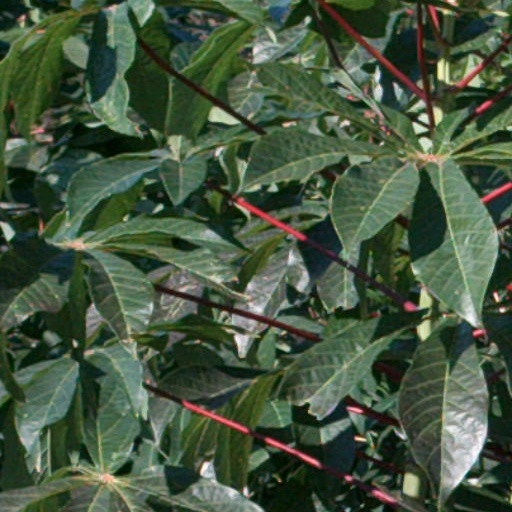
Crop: cassava